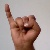
The image shows a hand gesture representing the letter 'I' in Indian Sign Language.